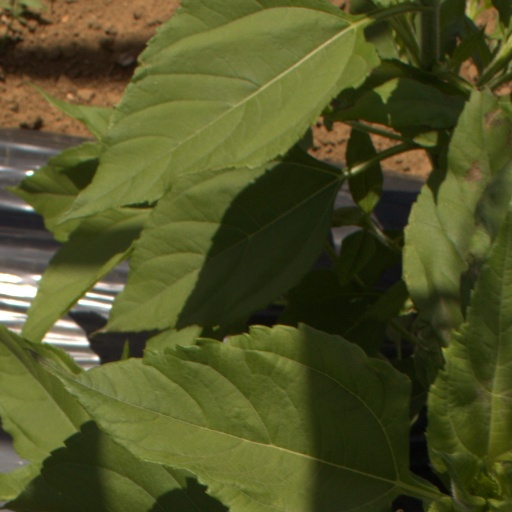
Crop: Jerusalem artichoke